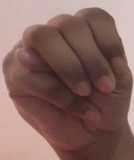
ASL sign: M